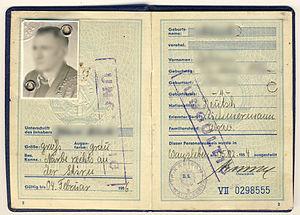
La Personalausweis für Bürger der Deutschen Demokratischen Republik est le document d'identité des citoyens est-allemands entre 1953 et la réunification. Par la suite, certains documents ont été valables jusqu'au 31 décembre 1995.